Mausoleum of Kara Koyunlu emirs

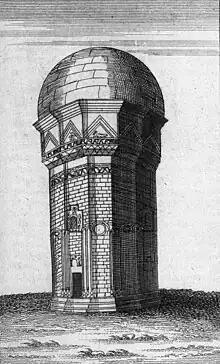
Mausoleum of Kara Koyunlu emirs, old picture.

In December 2012, during the high-level meeting between Armenia and Turkmenistan, it was proposed to jointly restore the monument and its dome. In June 2013, a project of restoration of the mausoleum was presented, and in February, 2015, the reconstruction and repair of the mausoleum by an Armenian construction company began on the order of the Ministry of Culture of Armenia. There is an agreement between the Ministry of Education, Science, Culture and Sports of Armenia and the Ministry of Culture of Turkmenistan.